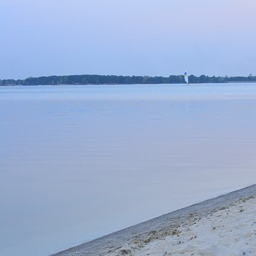
sail boat with flag on white sail .